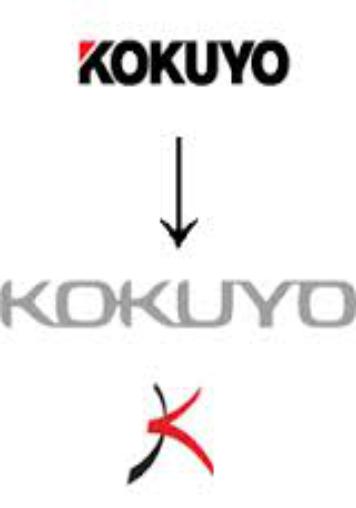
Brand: kokuyo
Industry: Necessities